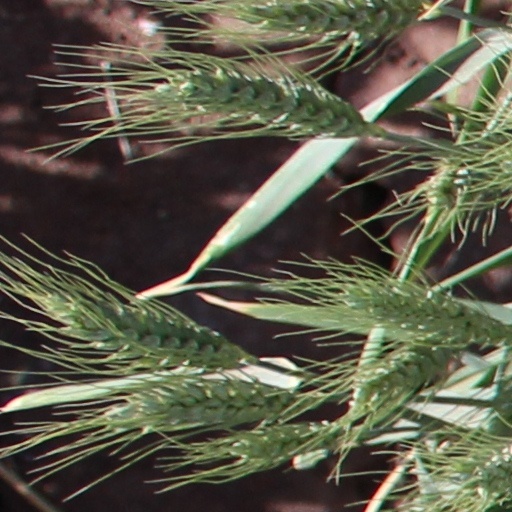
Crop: wheat